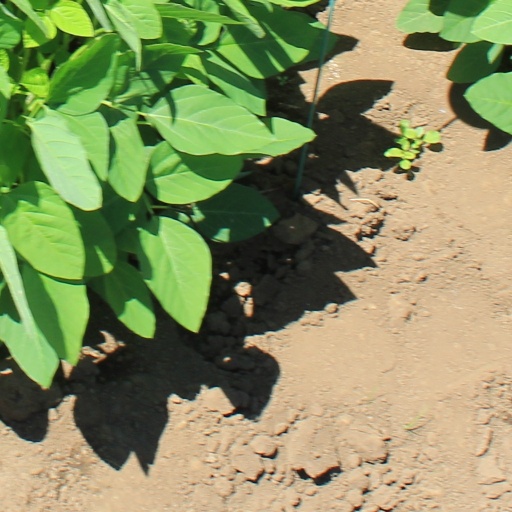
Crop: soybean